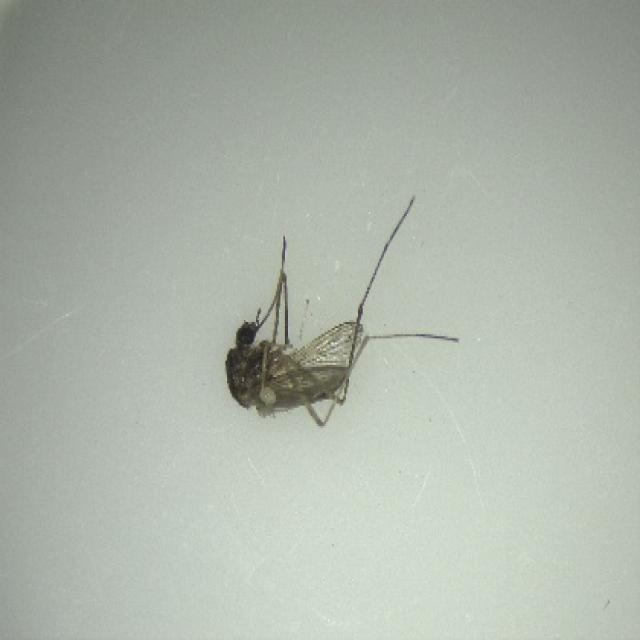
Species: aedes_vexans